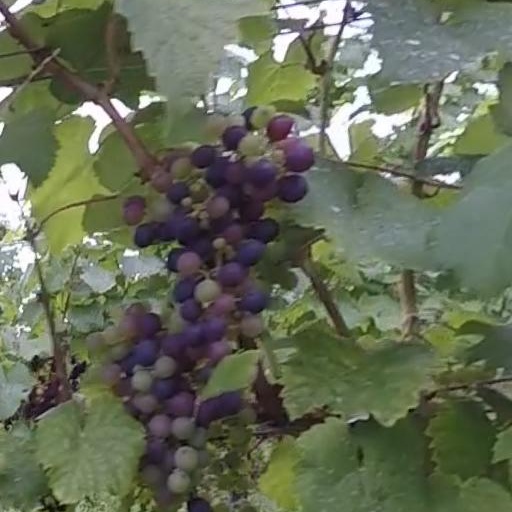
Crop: grape